History of the Ireland national rugby union team

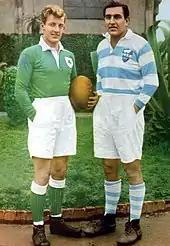
W.J. Hewitt (Ireland) and Miguel A. Sarandón (Argentina) during the tour to South America of 1952

In 1948, inspired by tactician and fly-half Jack Kyle, Ireland beat France in Paris, England at Twickenham and a 6–0 win over Scotland at Lansdowne Road. They clinched their first Grand Slam in the Five Nations with a win against Wales at Ravenhill, Belfast. Ireland were champions and Triple Crown winners again in 1949.